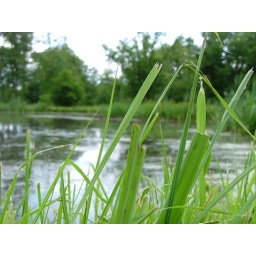
A beautilful close up of some grass with a lovely lake in the background.